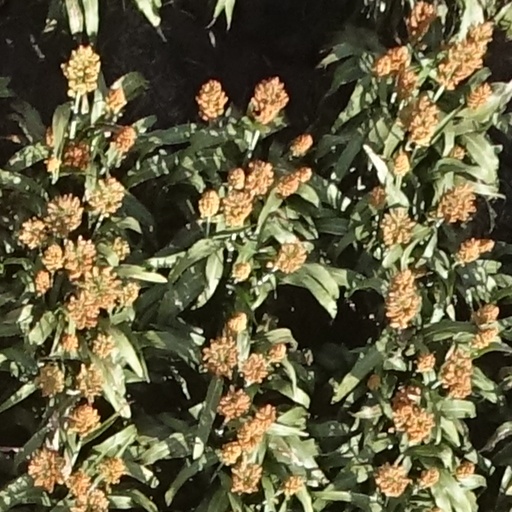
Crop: sorghum